Trolleybuses in Kingston upon Hull

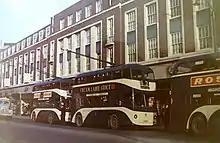
Trolleybuses in King Edward Street, Hull

The Kingston upon Hull trolleybus system once served the city of Kingston upon Hull (usually referred to as Hull), in the East Riding of Yorkshire, England. Opened for service on (two days after a ceremonial inauguration), it gradually replaced the Hull tramway network.